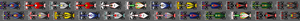
Le Grand Prix automobile de Grande-Bretagne 2010, disputé sur le Circuit de Silverstone le 11 juillet 2010, est la soixante-et-unième édition du Grand Prix, la 830ᵉ épreuve du championnat du monde de Formule 1 courue depuis 1950 et la dixième manche du championnat 2010.